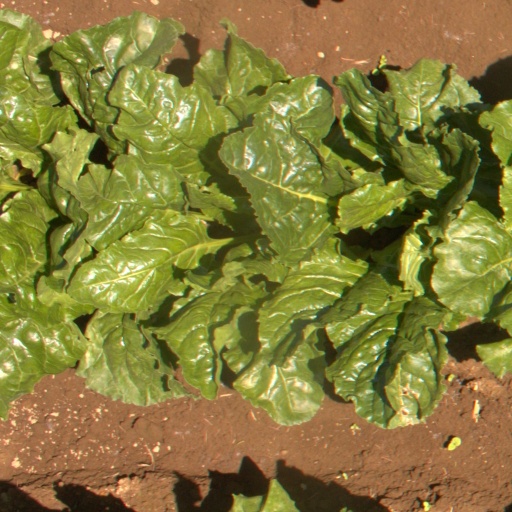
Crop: sugar beet